Sabao

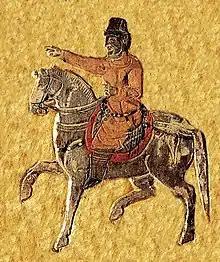
The Sogdian "Sabao" An Jia on his horse, as he appears in one of the panels of his tomb. 579 CE

Sabao, or sārtpāw in Sogdian, was an official Chinese title in the 5th-7th centuries CE, used for government-appointed leaders of the Sogdian immigrant-merchant community. The word "sabao" is derived from the Sogdian word "sārtpāw", "caravan leader". Sabaos also often had titles of "Prefects", with regional responsibilities, in the Chinese administration : An Jia was Sabao and Grand Governor (大都督, Dàdūdū) of Tong Prefecture.